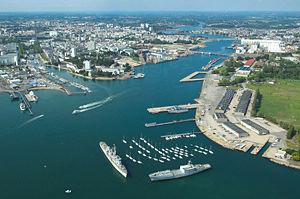
Cette liste recense les sites classés zones naturelles d'intérêt écologique, faunistique et floristique du département du Morbihan.
Lorient est un nom de lieu notamment porté par :
Lorient [lɔʁjɑ̃] est une commune française située dans le département du Morbihan, en région Bretagne. Cité portuaire active et arsenal maritime au fond de la rade de Lorient, la ville est au cœur de l'unité urbaine de Lorient qui est la plus importante du département et se classe au troisième rang en région Bretagne.